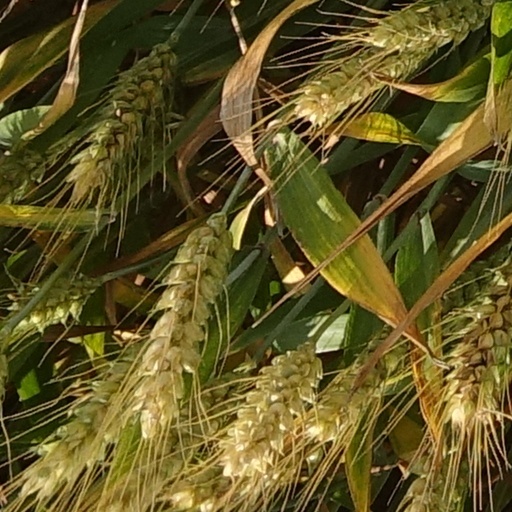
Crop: wheat